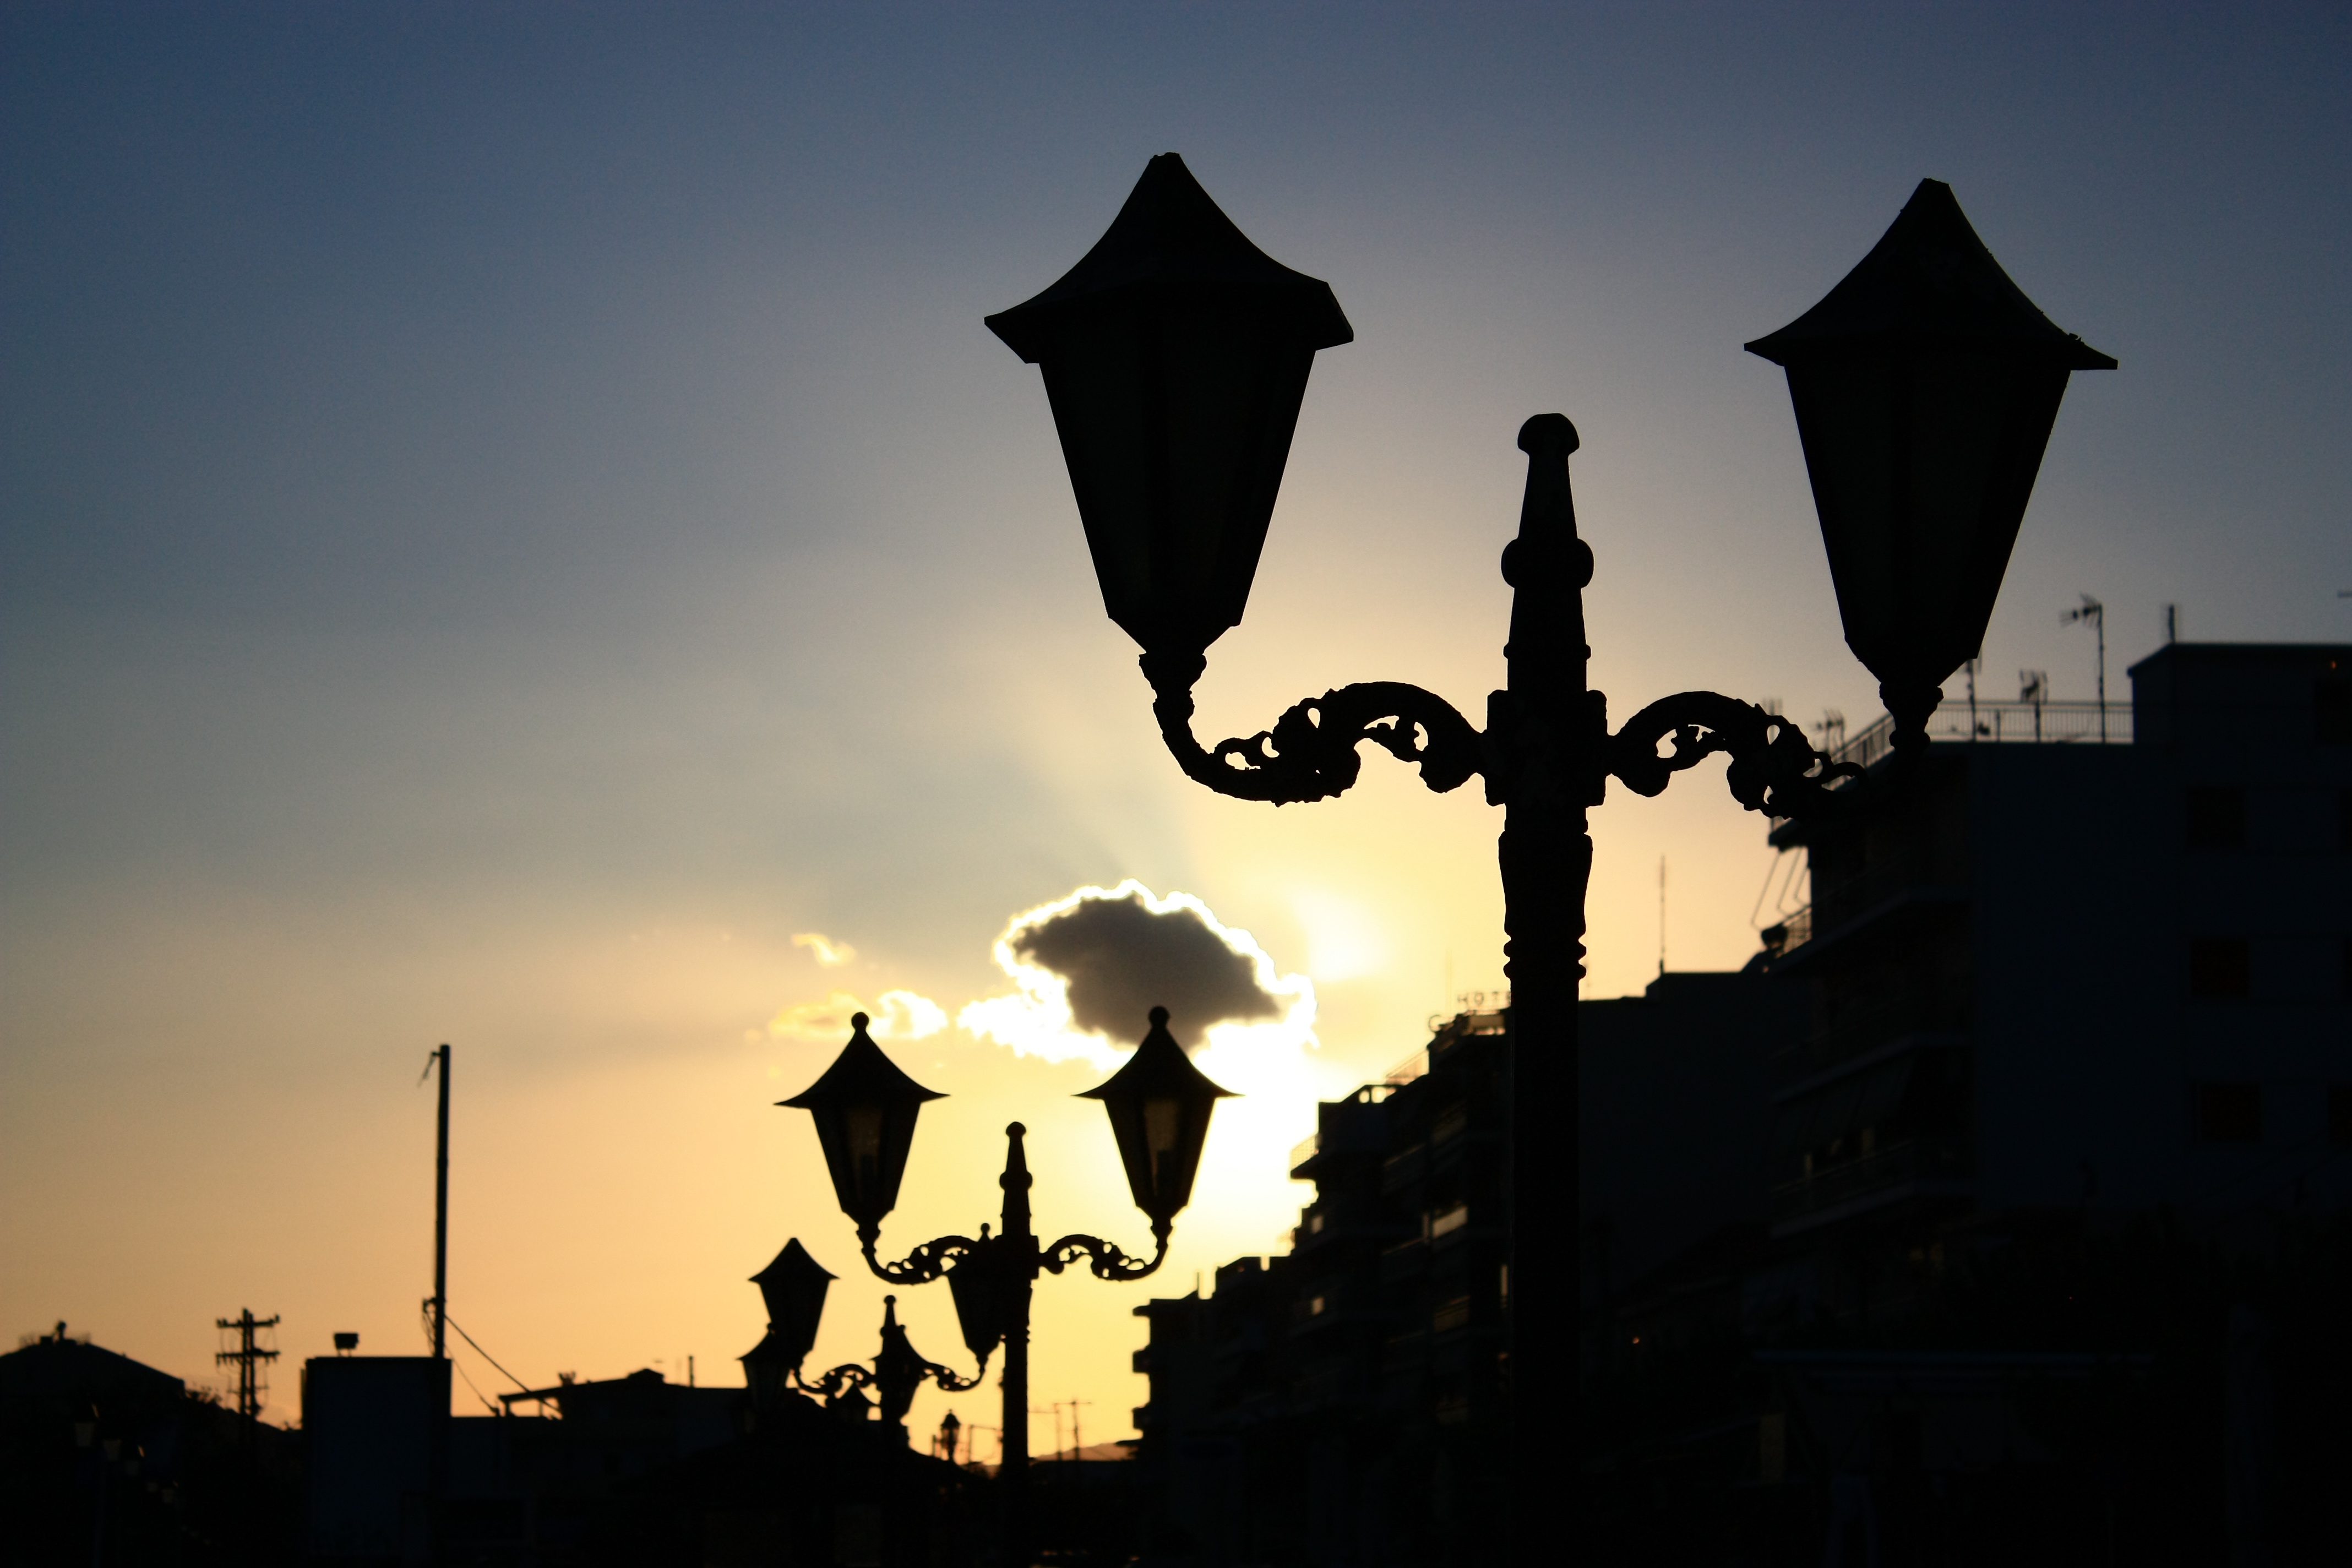
silhouette, light, sunset, skyline, night, morning, dusk, evening, street light, lighting, light fixture, traffic lights